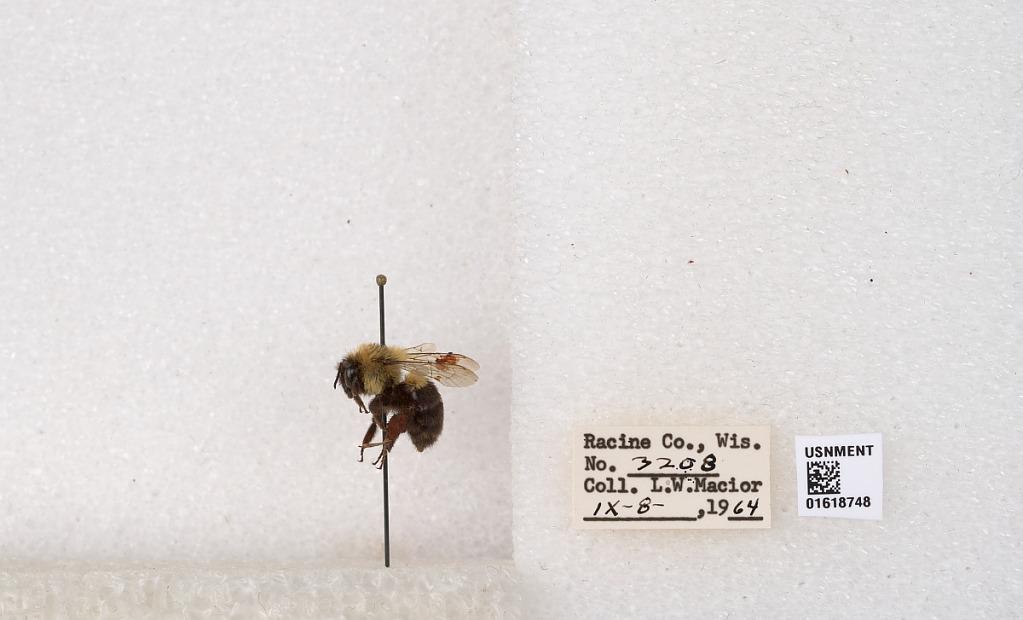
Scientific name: Bombus impatiens Cresson
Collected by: L. Macior
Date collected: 1964-9-8
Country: United States
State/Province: Wisconsin
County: Racine
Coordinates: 42.7299, -87.8123